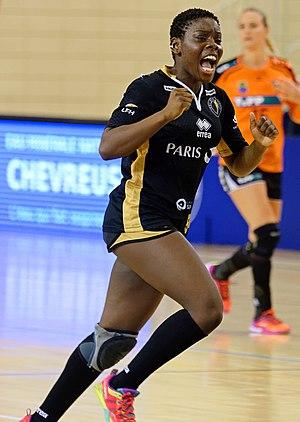
Match de coupe EHF entre Issy Paris Hand et Erd HC. A Issy Les Moulineaux, le 18 novembre 2017.
Melvine Deba, née le 8 janvier 1998 à Paris, est une joueuse de handball française évoluant au poste d'ailière droite à Paris 92.